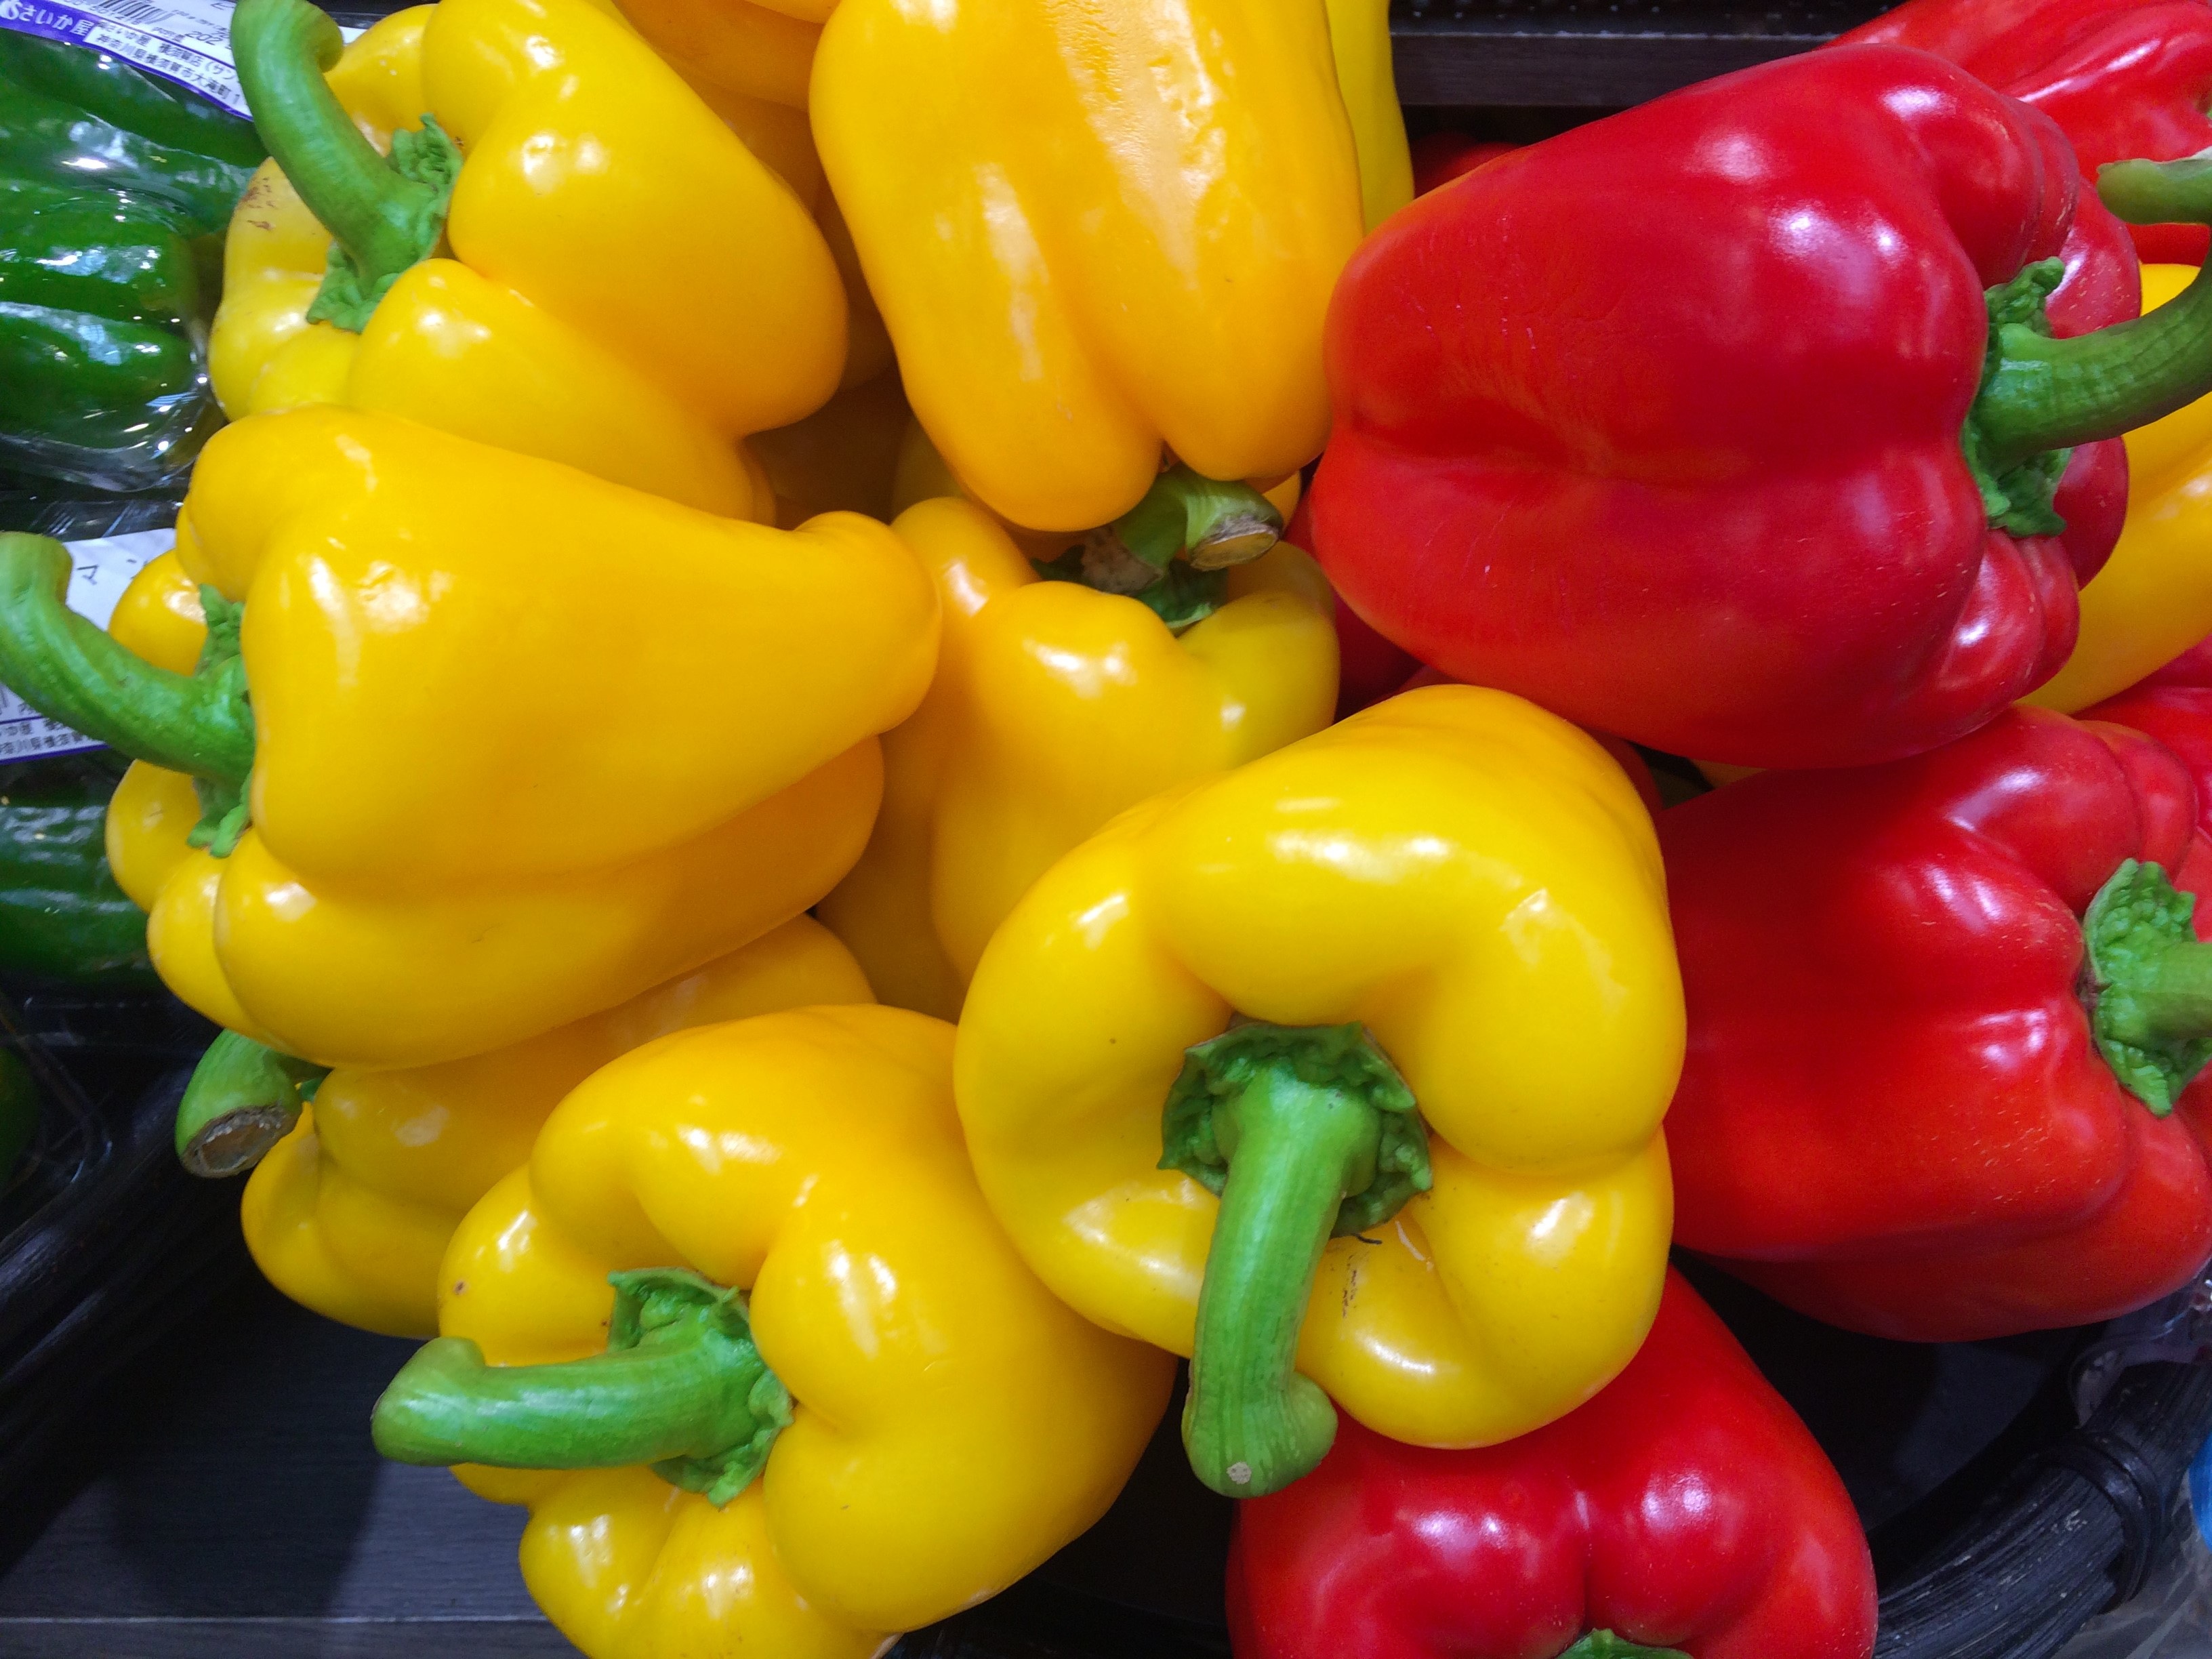
plant, food, red, produce, vegetable, fresh, japan, vivid, vegetables, peppers, bell pepper, department, paprika, yokosuka, huang, department store, flowering plant, saikaya, chili pepper, yellow pepper, land plant, peperoncini, bell peppers and chili peppers, pimiento, italian sweet pepper, red bell pepper, habanero chili